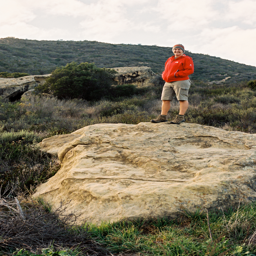
person on a rock at the end of a fun hike !